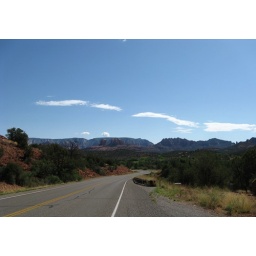
View of the red rocks around Sedona, Arizona.